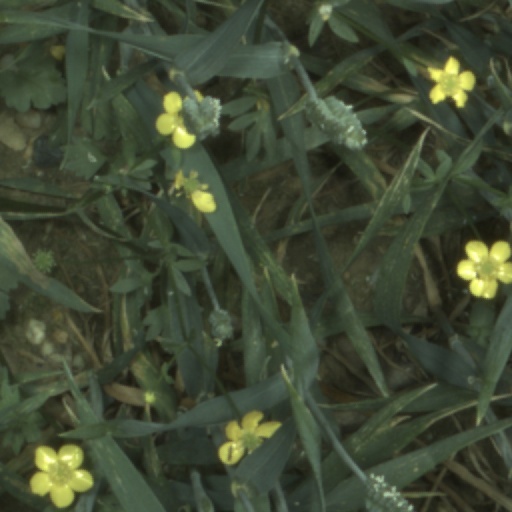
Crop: wheat